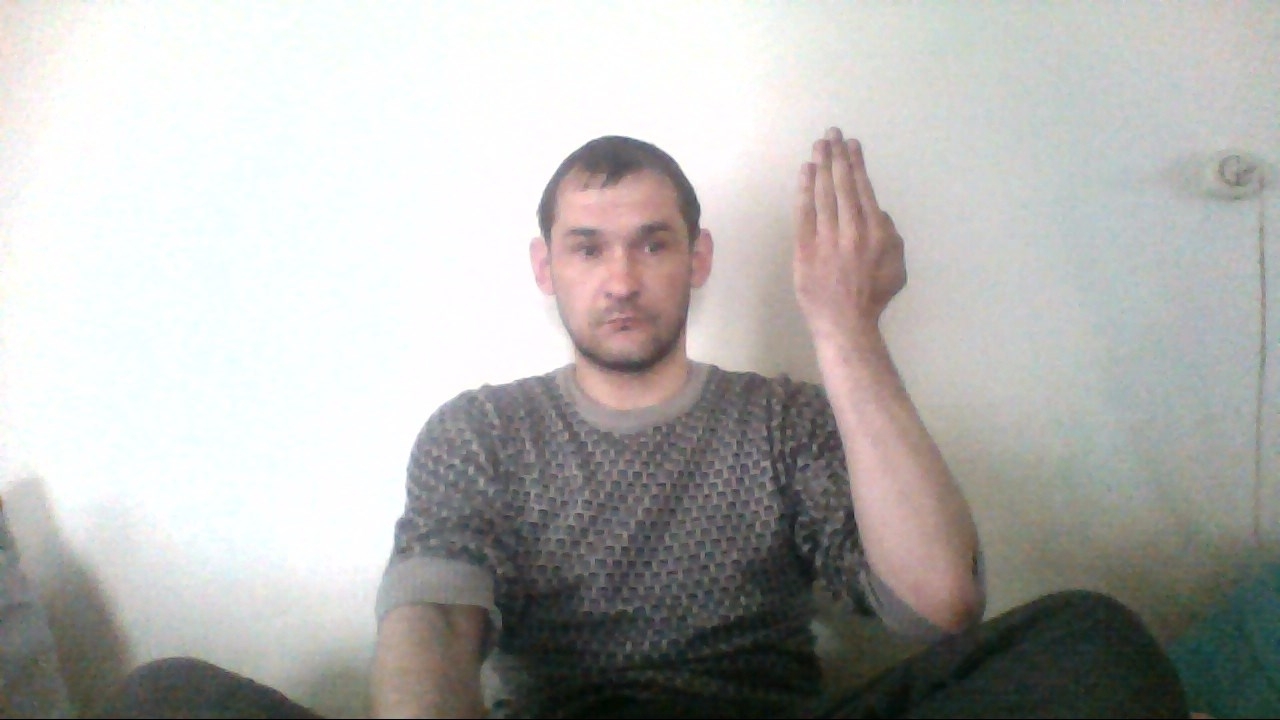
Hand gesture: stop_inverted